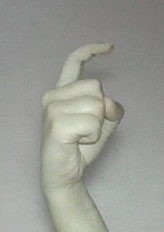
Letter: ra